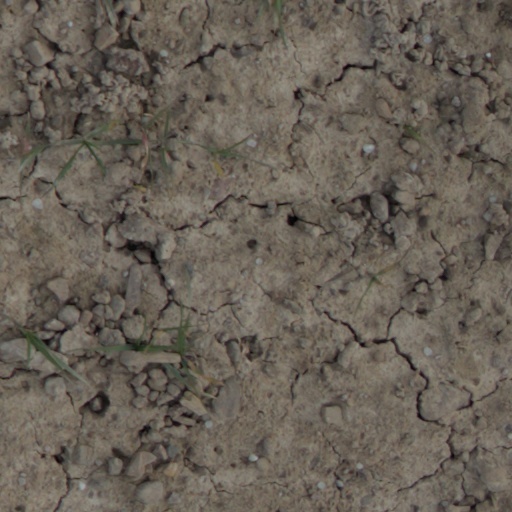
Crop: wheat